Michelle Obama

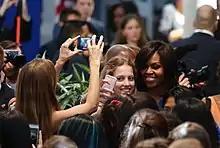
Obama with members of the public in 2016

Over the course of the Obama presidency, particularly during the second term, Michelle Obama was subject to speculation over whether she would run for the presidency herself, similarly to predecessor Hillary Clinton. A May 2015 Rasmussen poll found Obama had 22% of support to Clinton's 56% of winning the Democratic nomination, higher than that of potential candidates Elizabeth Warren, Martin O'Malley, and Bernie Sanders. Another poll that month found that 71% of Americans believed Obama should not run for the presidency, only 14% approving. On January 14, 2016, during a town-hall meeting, President Obama was asked if the first lady could be talked into running. He responded, "There are three things that are certain in life: death, taxes, and Michelle is not running for president. That I can tell you." On March 16, 2016, while speaking in Austin, Texas, Obama denied that she would ever run for the office, citing a desire to "impact as many people as possible in an unbiased way". In the epilogue to "Becoming", Obama writes, "I have no intention of running for office, ever," recognizing that "politics can be a means for positive change, but this arena is just not for me."